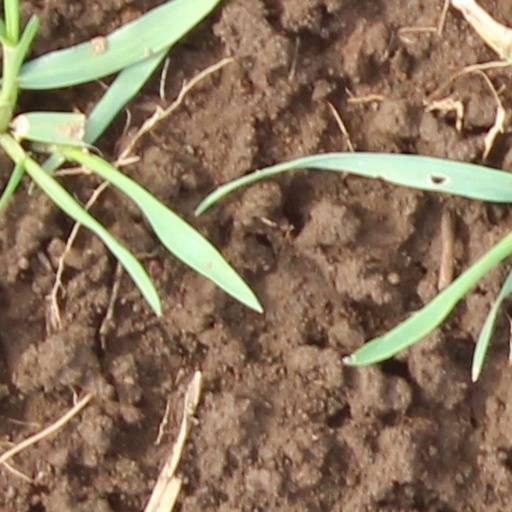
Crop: wheat